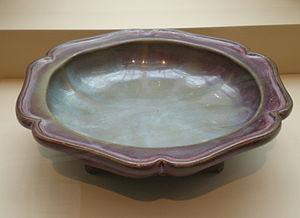
La céramique chinoise, principalement connue pour la porcelaine que les Chinois ont inventée, est riche d'une longue tradition d'innovations techniques et stylistiques.